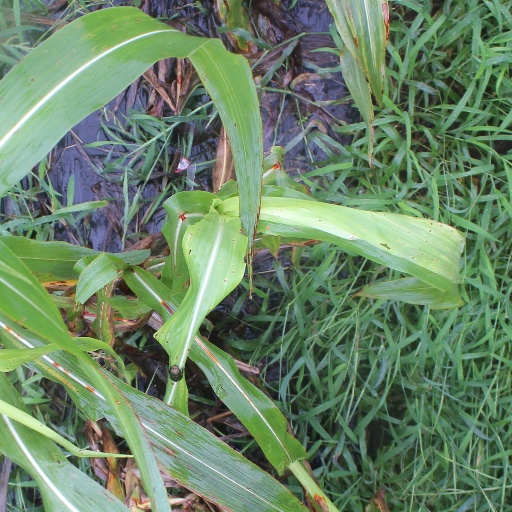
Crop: sorghum